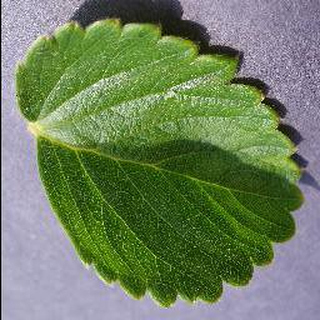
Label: healthy_strawberry